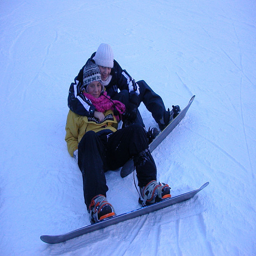
A man hugs a woman as they sit in the snow with snowboards on.
A couple of people sitting on snow while attached to snow boards.
a couple of people that are on some snowboards
two people riding snowboard on a snowy surface
Two people in their skiing gear are on the snow and posing for the camera.